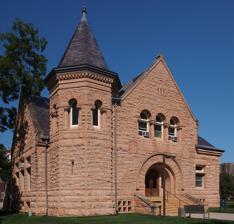
Building: Scoville Memorial Library (Carleton College)
Country: United States of America
Year built: 1896
This article is about the historic library in Northfield, Minnesota. For the public library in Salisbury, Connecticut, see Scoville Library . United States historic place Scoville Memorial Library-Carleton College U.S. National Register of Historic Places Scoville Memorial Library from the southeast Show map of Minnesota Show map of the United States Location 1st St., E. and College St. Northfield, Minnesota Coordinates 44°27′36″N 93°9′20″W / 44.46000°N 93.15556°W / 44.46000; -93.15556 Built 1896 Architect Patton & Fisher ; D.H. Lord Architectural style Richardsonian Romanesque MPS Rice County MRA NRHP reference No. 82003030 Added to NRHP April 6, 1982 Scoville Memorial Library is a historic building on the campus of Carleton College in Northfield , Minnesota , United States.  It is listed on the National Register of Historic Places . It was the college's library until the current library was built in the 1950s. Until 2016 it housed several student support organizations and the Cinema and Media Studies department. The building underwent extensive renovations for restoration and accessibility and currently houses the Admissions and Financial Aid offices. It was built in 1896 and listed on the National Register of Historic Places (NRHP) in 1982. The construction of this library "completed the historic core of buildings" on the Carleton College campus.  Also NRHP-listed on the campus are Willis Hall , built 1868–72, and Goodsell Observatory , built 1887. References